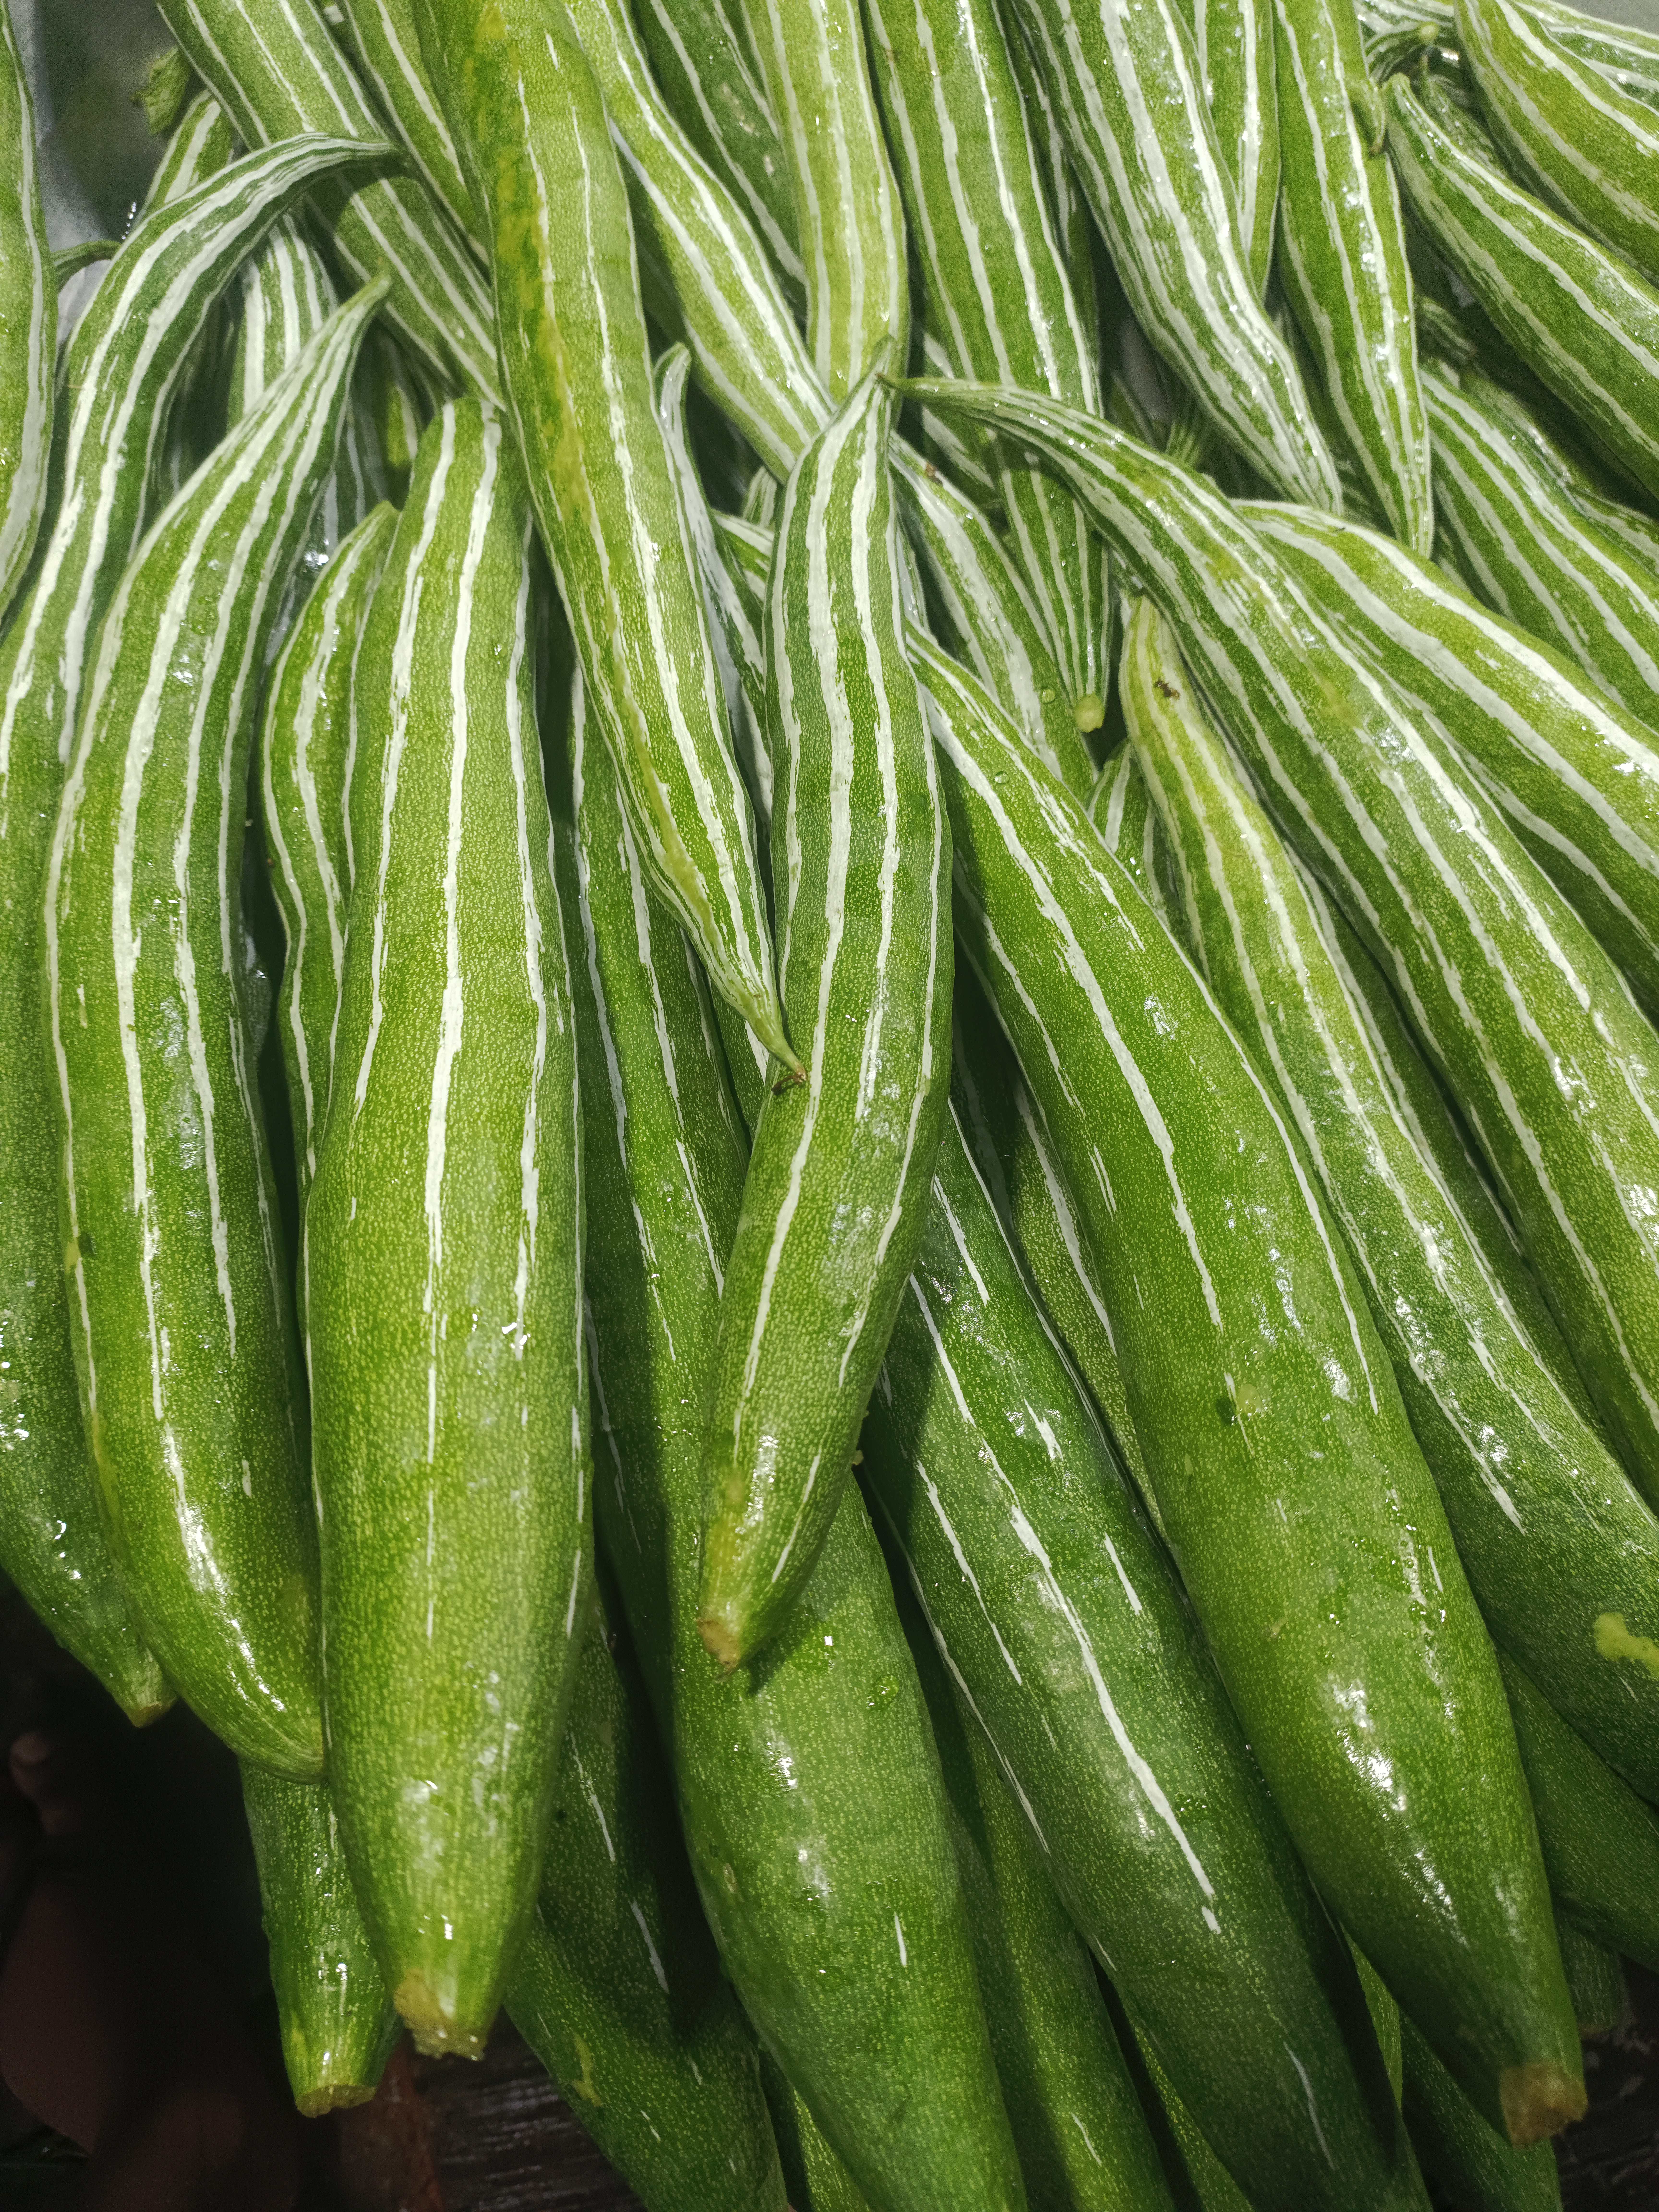
Label: Trichosanthes cucumerina